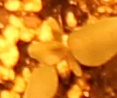
Label: Redroot Pigweed